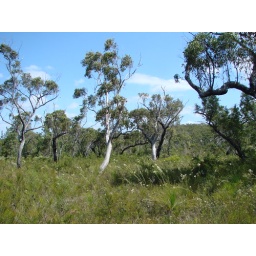
Hiking in the open country with flora much different than the rain forest we had been in.